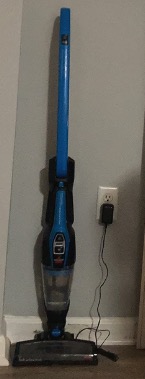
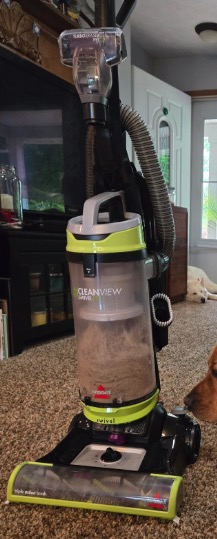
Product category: items_vacuum
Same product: no